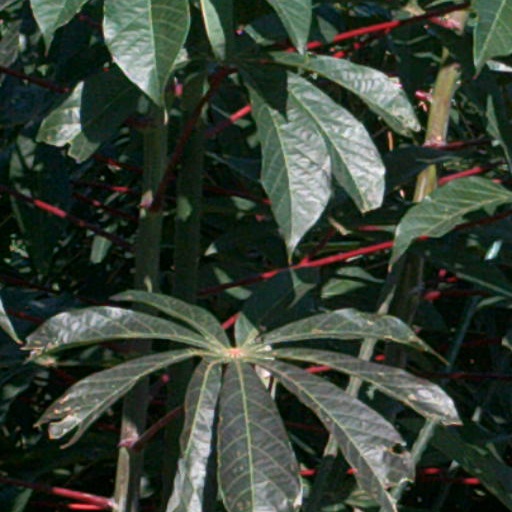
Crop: cassava